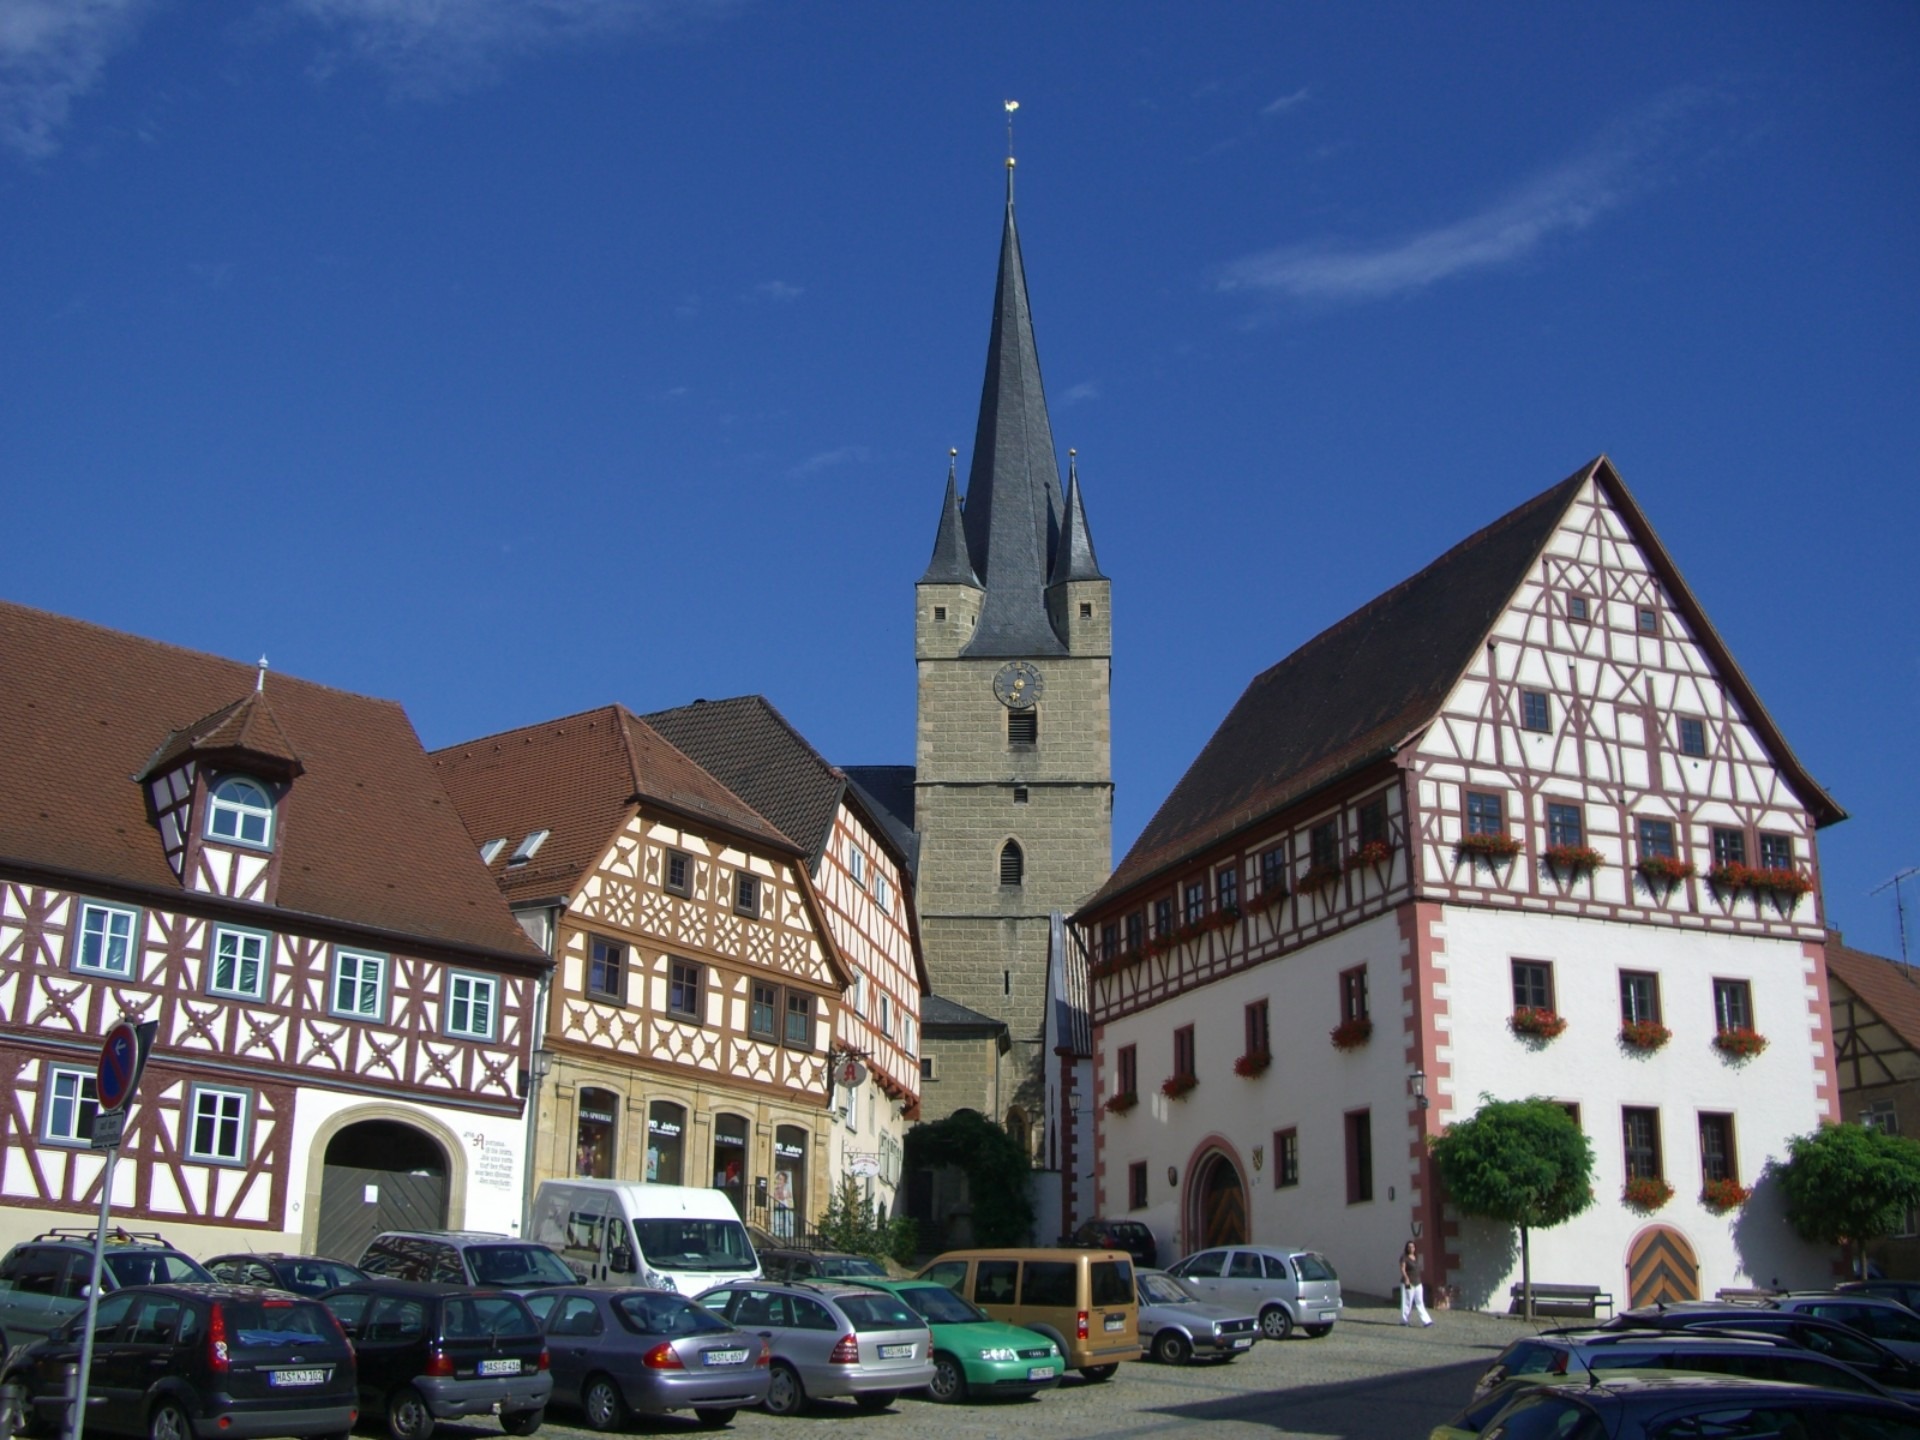
town, building, city, cityscape, downtown, plaza, landmark, marketplace, church, tourism, place of worship, town square, estate, truss, tours, human settlement, zeil am main